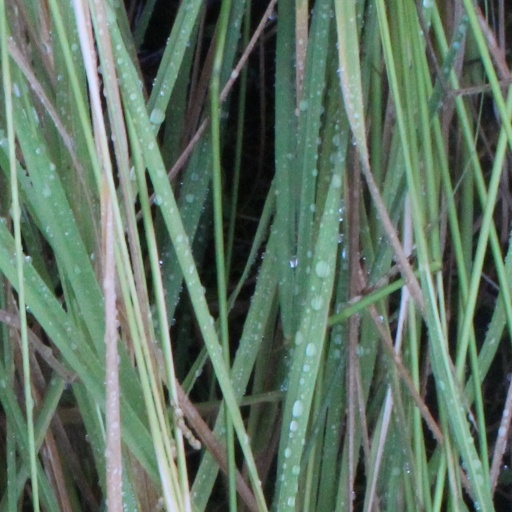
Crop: rice